East Bergholt

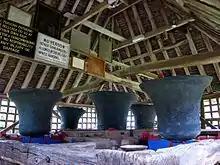
Bellcage of St. Mary's Church

The Church of St Mary the Virgin was built in the 15th and 16th centuries, but is well known for the absence of a tower or spire to house the bells. Work began on a tower in 1525, but Cardinal Wolsey's fall from grace in 1530 brought construction to a halt and the following year a wooden bell cage was erected in the churchyard. The Bell Cage was built as a temporary structure to house the bells until the tower could be built. It still exists and now houses the set of 5 bells, although it is possible the tenor, which weighs 1 ton 6 cwt 0 qr 8 lb (1,320 kg) and has a diameter 4 ft 6 in (137 cm), was added in 1691. There are rumors the Bell Cage was moved from its original position in the 17th century because the occupant of Old Hall objected to the noise of the bells. The only evidence for this is a 1731 hand-drawn map on vellum that shows the Bell Cage situated to the East of the Church.